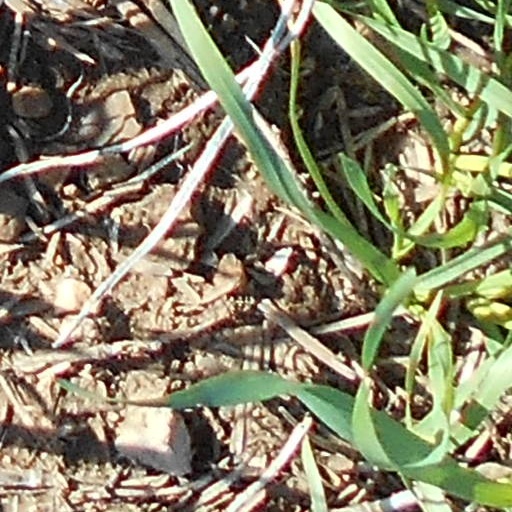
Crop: wheat